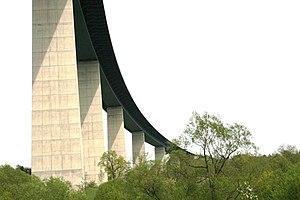
Viaduc sur la vallée de la Sûre (Luxembourg)